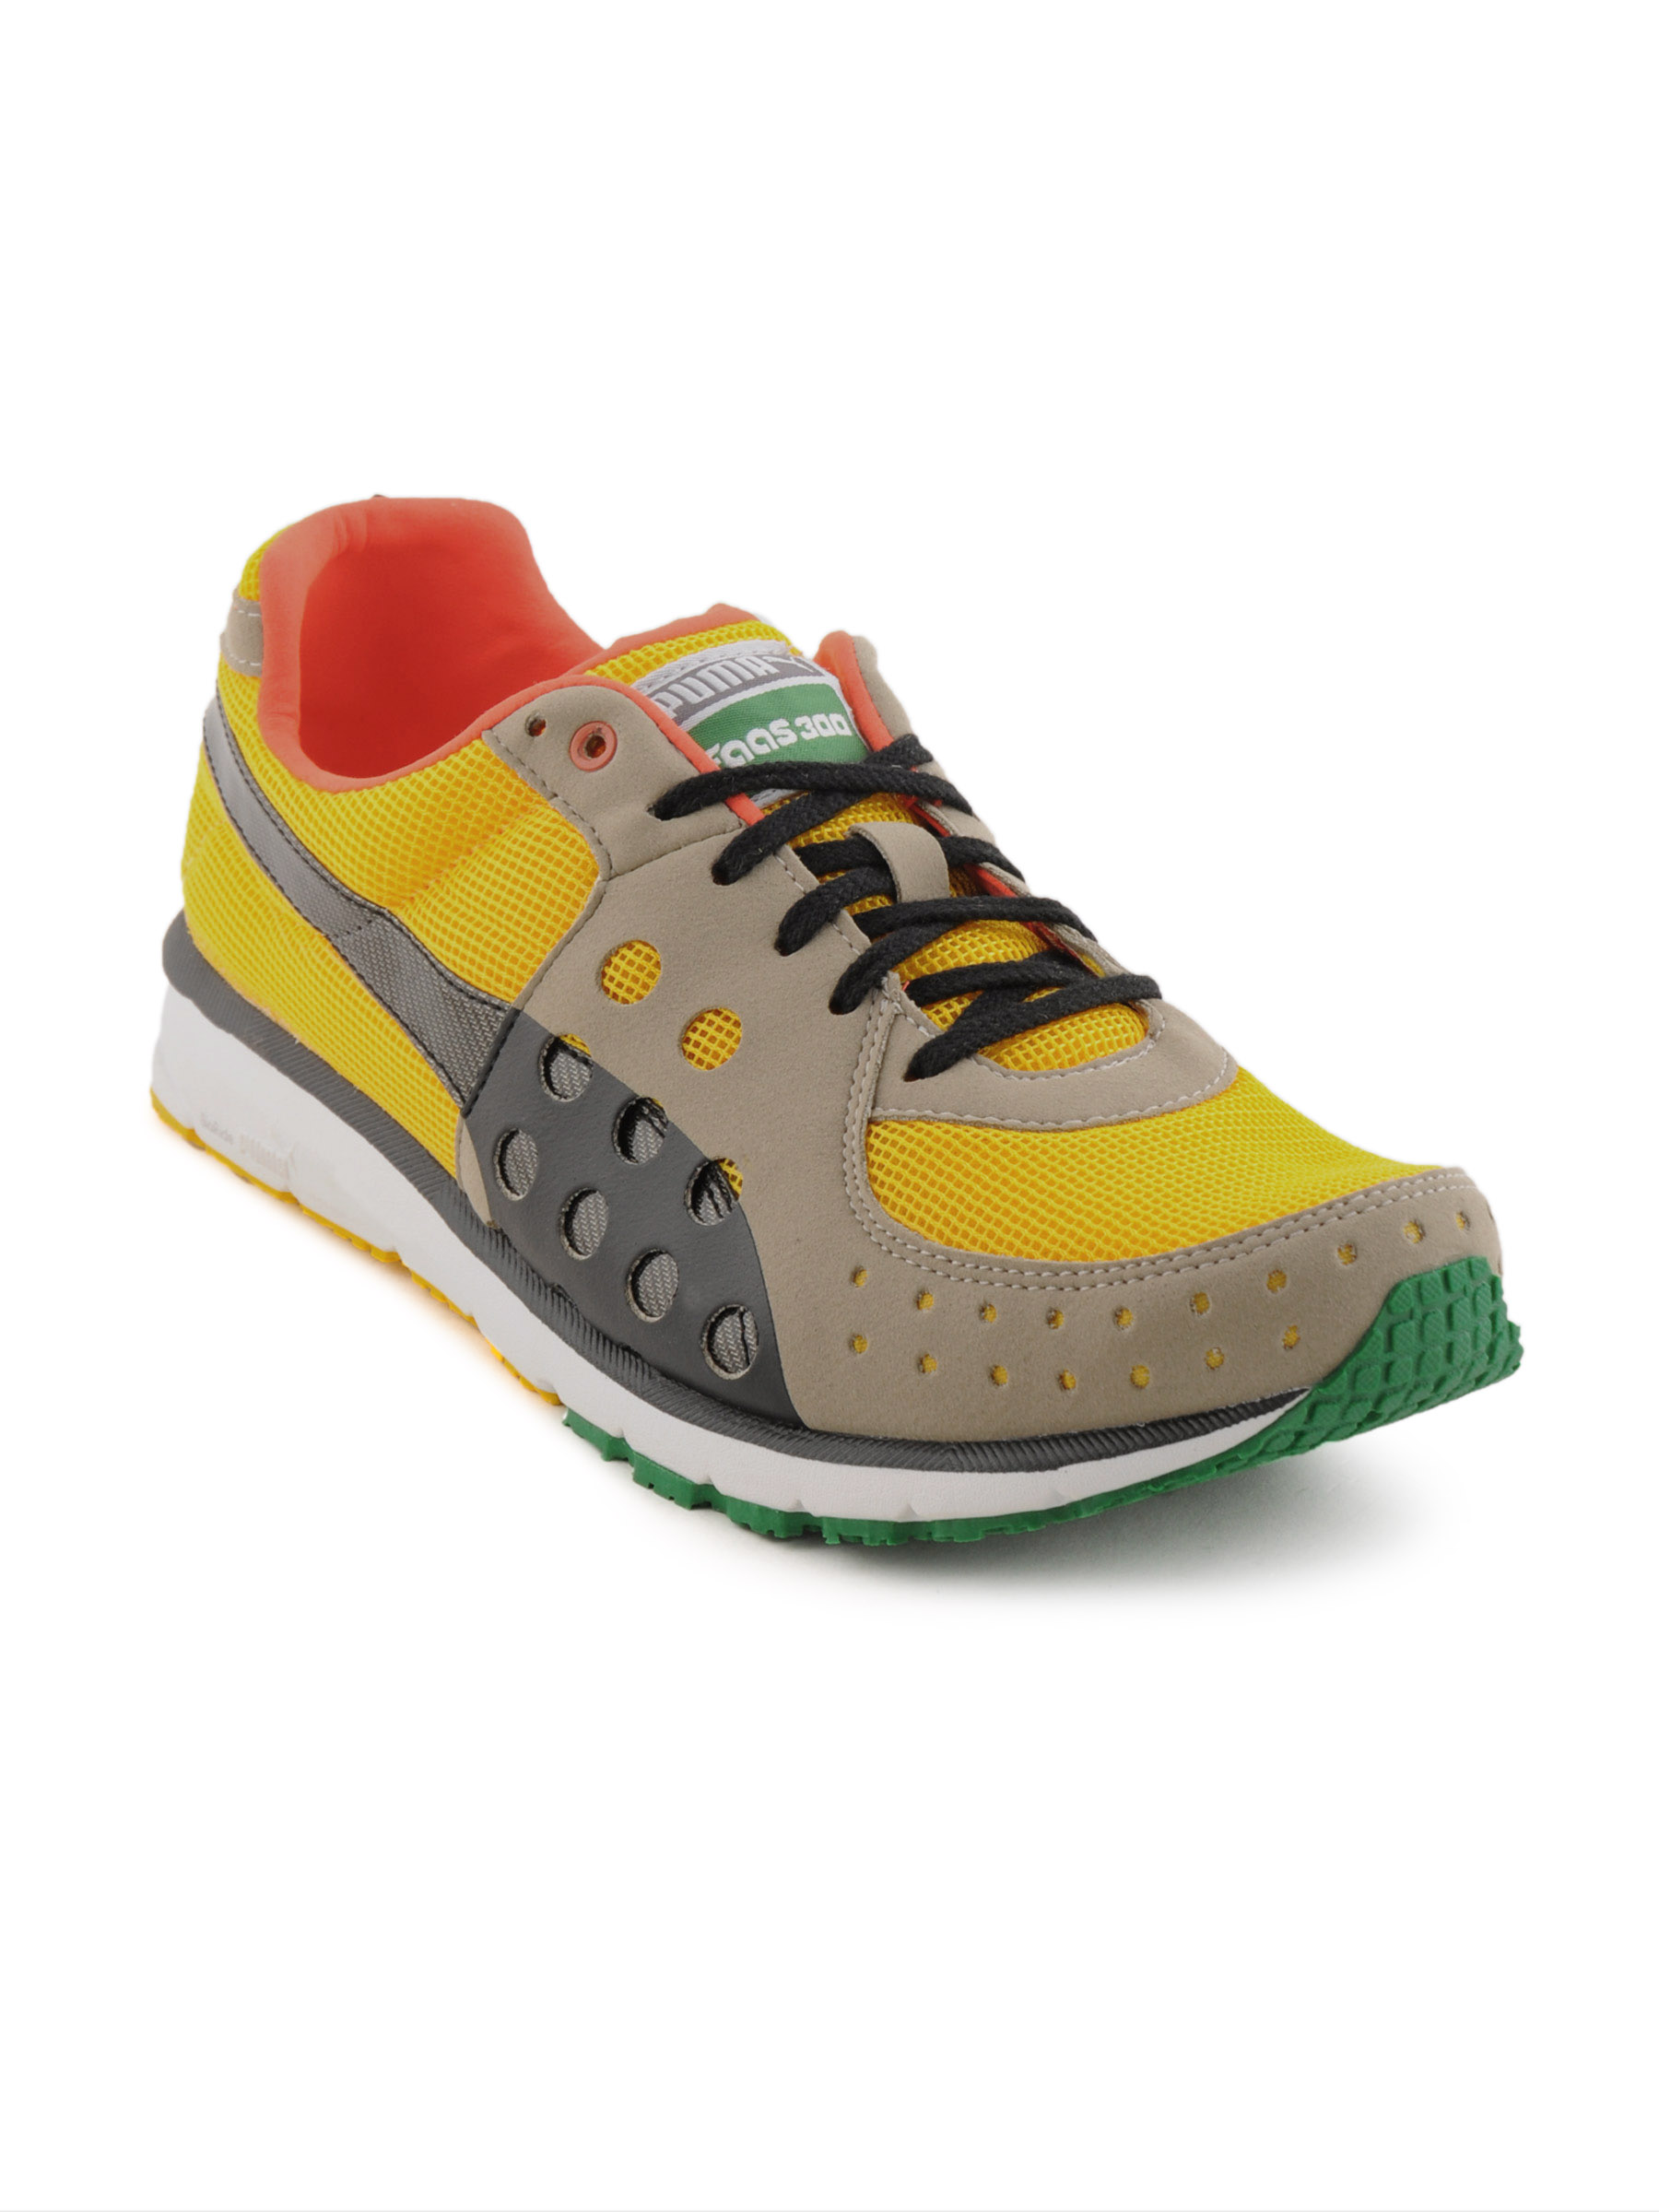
Puma Men Faas 300 Yellow Sports Shoes
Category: Footwear / Shoes / Sports Shoes
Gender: Men
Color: Yellow
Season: Fall 2011
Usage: Sports